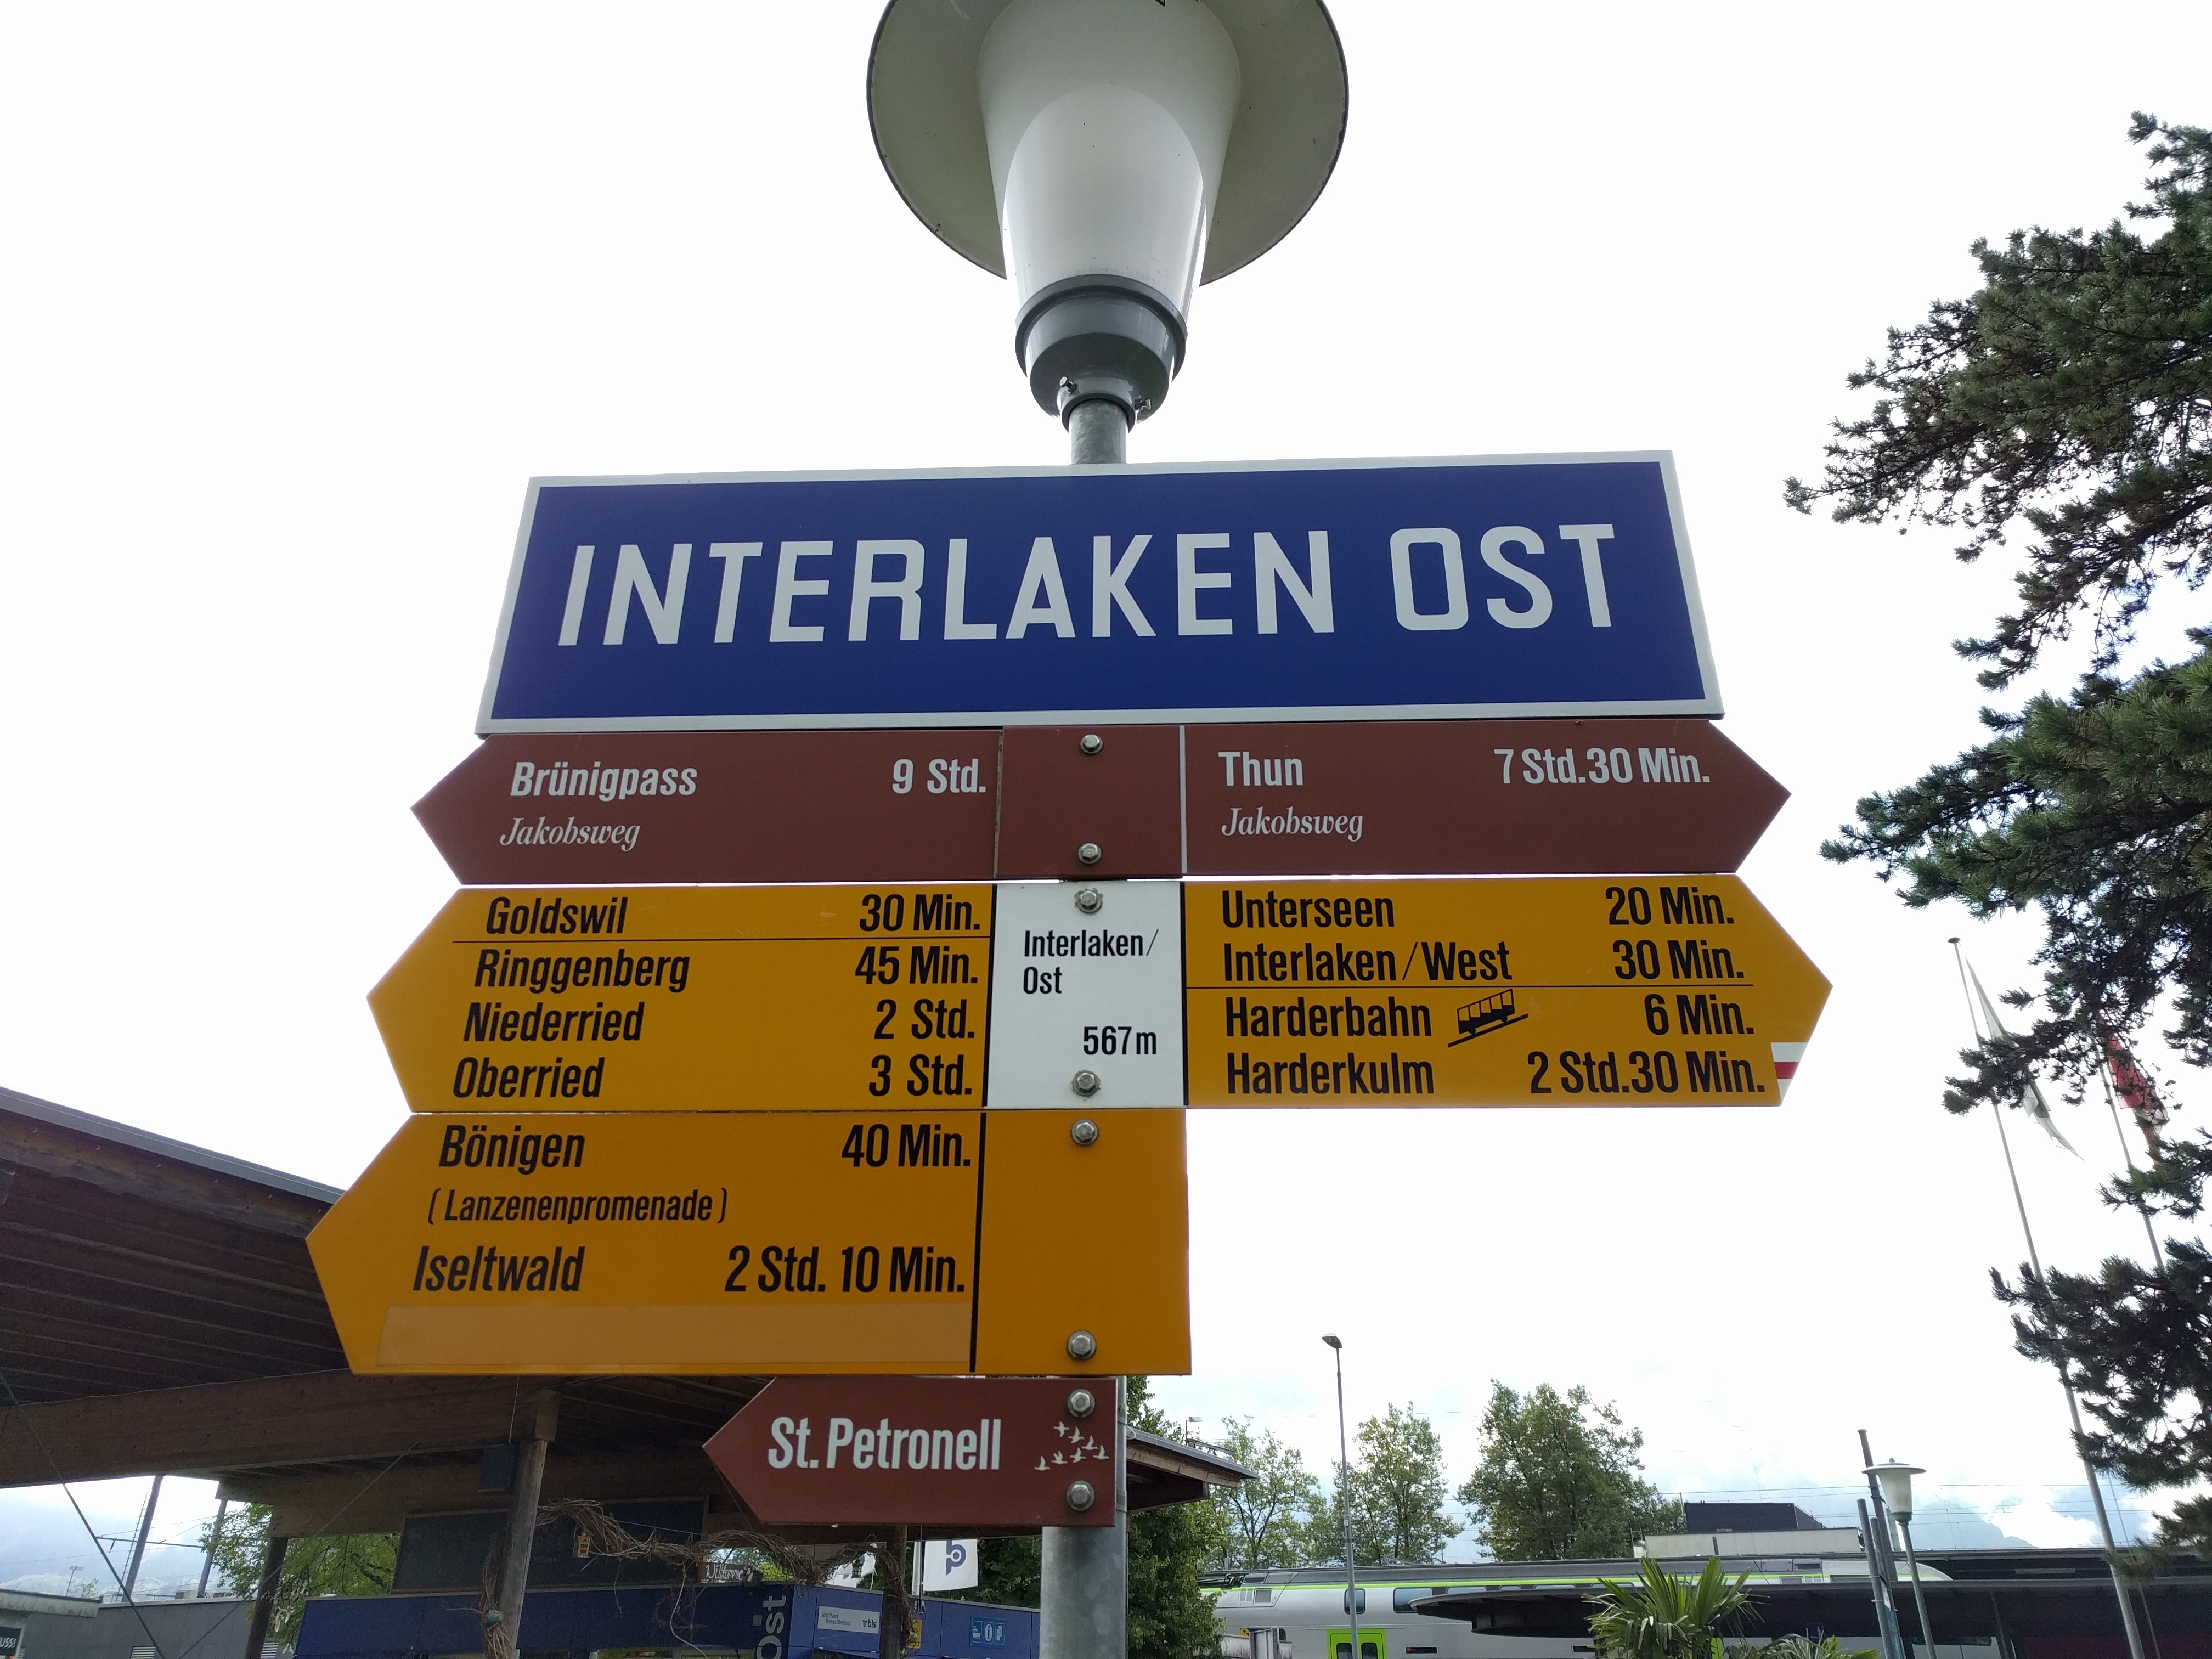
lake, advertising, sign, street sign, yellow, signage, switzerland, directory, traffic sign, bernese oberland, lake thun, interlaken, lake brienz